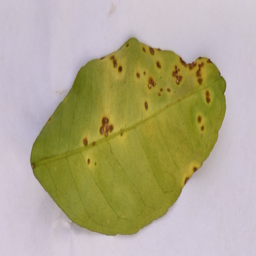
Plant part: leaf
Disease: canker